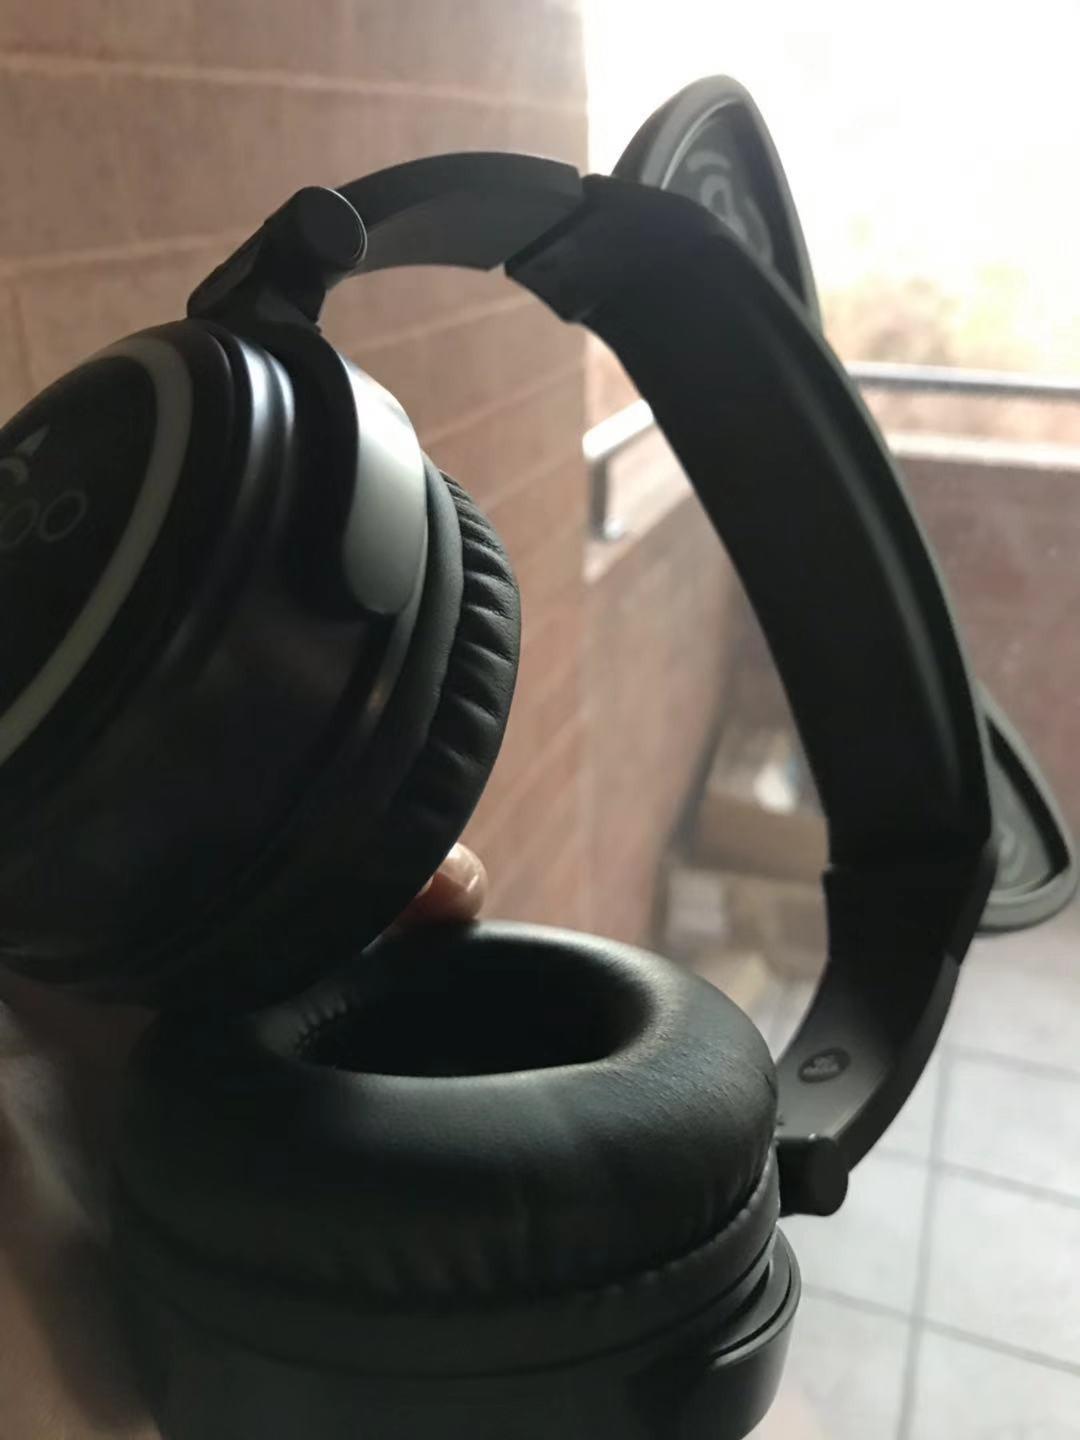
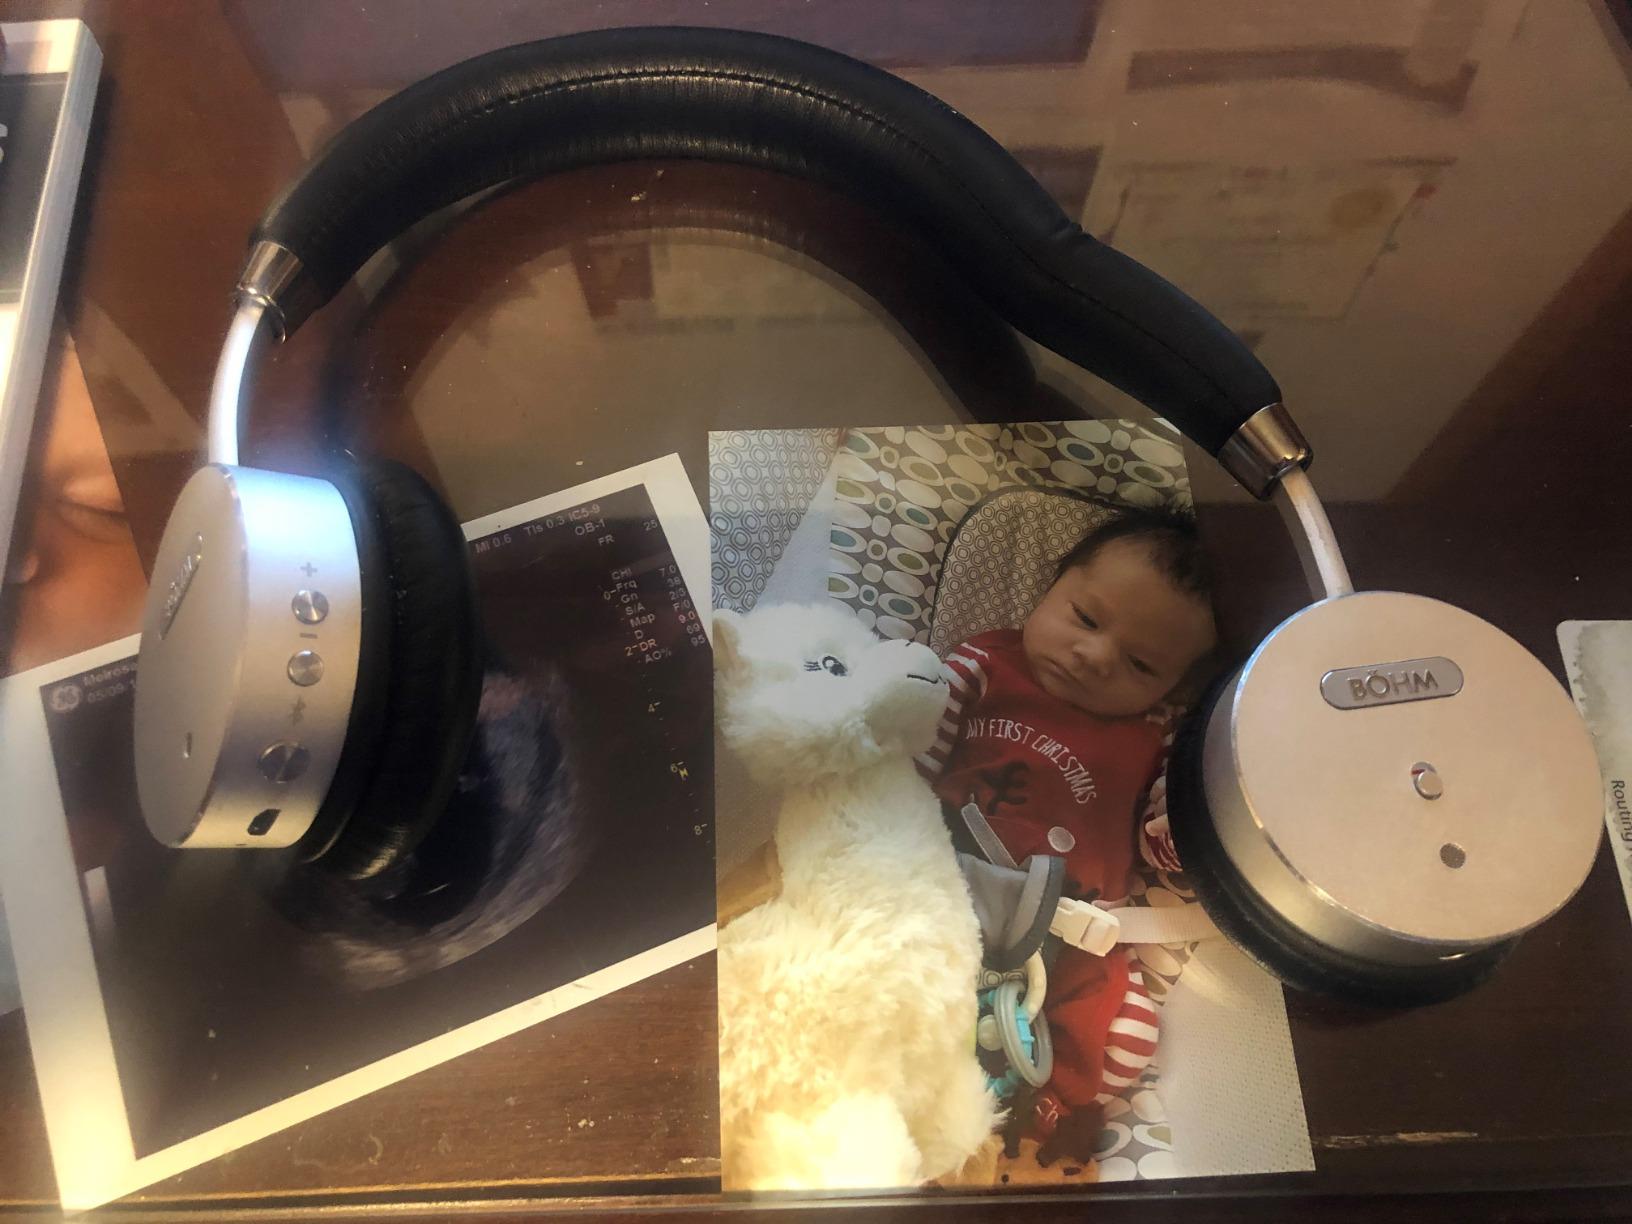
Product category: headphones
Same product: no